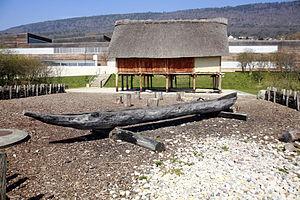
Le nom de Neuchâtel semble apparaître pour la première fois en 1011 dans un acte de donation de Rodolphe III de Bourgogne. Mais les vestiges archéologiques trouvés au bord du lac de Neuchâtel montrent que l'homme a foulé ce sol depuis la Préhistoire. Durant le deuxième millénaire, l'histoire de ce bout de terre est intimement liée à l'histoire de l'Europe. Le territoire appartient tour à tour aux Bourguignons puis aux Prussiens. En 1815, encore sujets du roi de Prusse, les Neuchâtelois rejoignent la Confédération suisse et obtiennent finalement leur indépendance à la suite de la révolution de 1848.
Par architecture de la Suisse sont considérées les constructions situées en Suisse ainsi que celles issues de l'activité de Suisses à l'étranger.